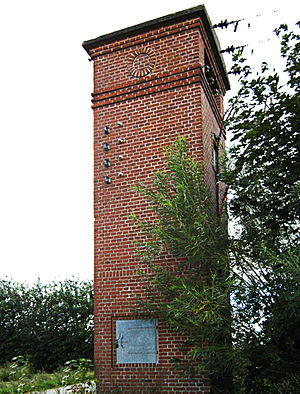
Transformatortårn
Transformatortårn ved Jelling; tårnet er i brug.
Transformatortårn i Jelling, Danmark.
Et transformatortårn er en høj bygningskonstuktion opført af sten eller metal, der giver læ og afdækning til en transformator, der transformerer den elektriske spænding ned, så den kan anvendes af forbrugerne. Et transformatortårn er et eksempel på en transformatorstation.